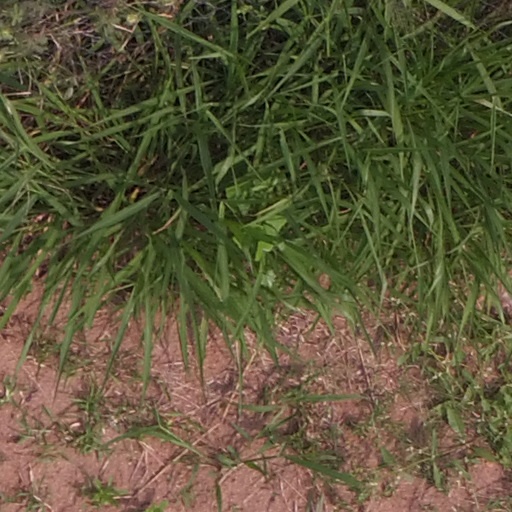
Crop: maize; corn